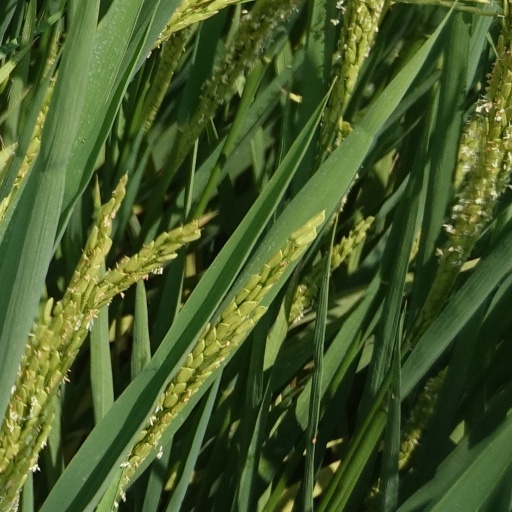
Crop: rice